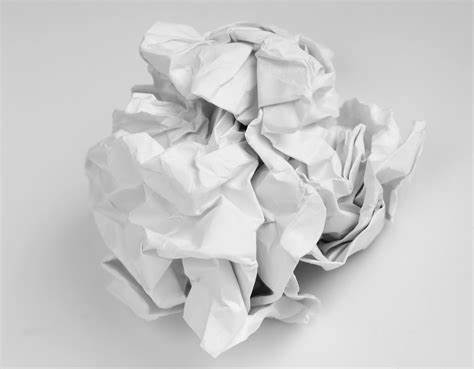
Waste category: paper